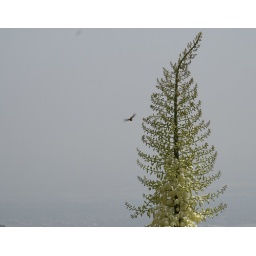
And the delicate fretwork of yucca flowers against the sky